Tehidy Country Park

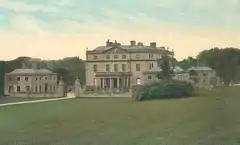
Tehidy House, Illogan, near Camborne, Cornwall, depicted circa 1900. This is the neo-classical house re-built 1861–63 by John Francis Basset (1831–1869).

Tehidy Country Park is a country park in Illogan in Cornwall, England which incorporates of the parkland and estate around Tehidy House, a former manor house of the Tehidy manor. The park's facilities include an events field, barbecue hire facilities in a specially designated woodland, outdoor education facilities, a permanent orienteering course and a schools and youth campsite. The manor was a seat for many centuries of the junior branch of the Basset family which gained much wealth from local tin mining. The estate and house were purchased by Cornwall County Council in 1983 and the country park is one of four in Cornwall.